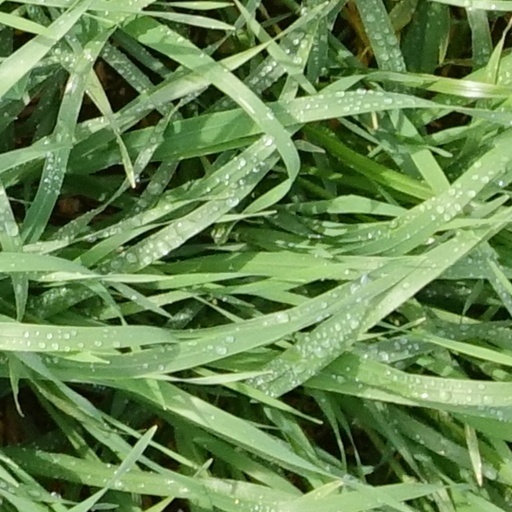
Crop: wheat